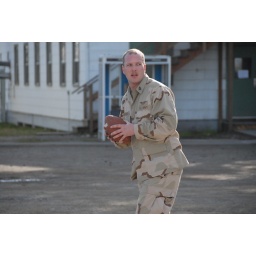
Guys in the 3P try to lounge as they await tickets home to work until our summer deployment to the Middle East.